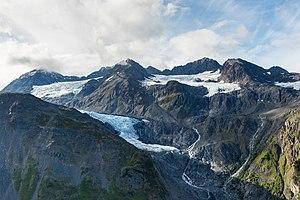
Les montagnes Chugach sont une chaîne de montagnes situées en Alaska, aux États-Unis. Elles culminent à 4 016 mètres d'altitude au mont Marcus Baker.